Collegiate Church of Saint-Étienne (Hombourg-Haut)

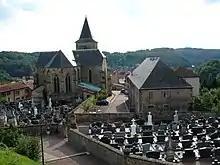
Collegiate church.

The Collégiale Saint-Étienne (Collegiate Church of St. Stephen) is a Gothic building in Hombourg-Haut, department of Moselle, in the cultural and historical region Lorraine, Grand Est.